Drina

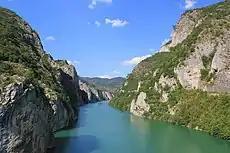
Drina Canyon flooded by Perućac lake.

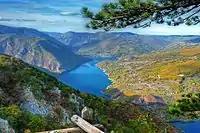
Drina's Perućac lake at Banjska.

At the town of Višegrad, the Drina receives the Rzav River from the right and turns northwest at the Suva Gora mountain into the Klotjevac gorge. The gorge is long and up to 1 km (3,200 ft) deep, carved between the mountains of Bokšanica (from the west) and Zvijezda (from the east). The villages of Sase, Resnik, Đurevići and Gornje Štitarevo lie in the gorge and the Kukal river flows into the Drina from the right. At the Slap village, the Drina receives the Žepa river from the right and turns sharply to the west, becoming a border river between Bosnia and Herzegovina and Serbia near the village of Jagoštica.